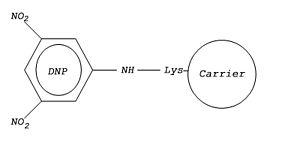
Un haptène est un des deux éléments constitutifs d'un antigène : c'est une substance de faible poids moléculaire dont la structure varie avec chaque antigène et dont dépend sa spécificité. C'est elle qui réagira avec l'anticorps correspondant mais ne peut à elle seule en provoquer la formation. Cette dernière se produit seulement après association à l'haptène d'une substance protidique ou polysaccharidique : le porteur ; cette association est indispensable pour conférer à l'haptène un pouvoir antigénique.